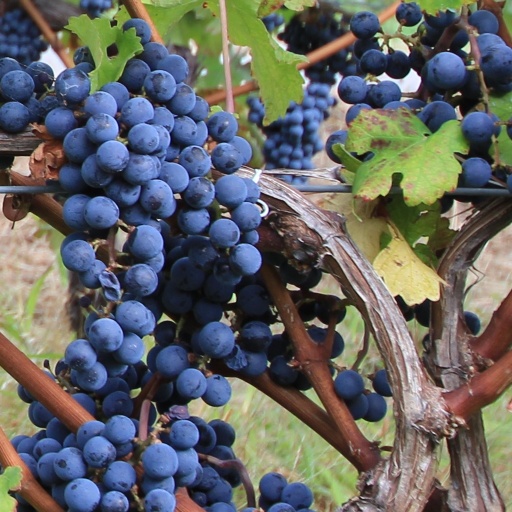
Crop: grape